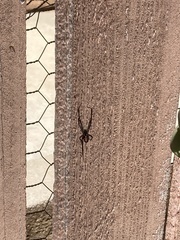
Species: Lactrodectus_hesperus